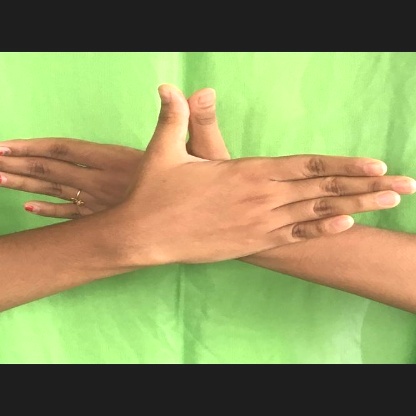
Mudra: Garuda